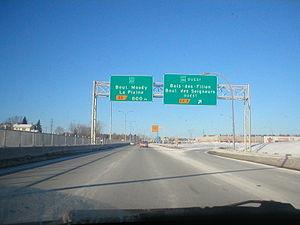
Description: Autoroute québécoise (Autoroute 25 nord près des sorties 22 et 23)
Terrebonne est une ville du Québec, chef-lieu de la MRC des Moulins, dans la région de Lanaudière. Elle fait partie de la banlieue nord de Montréal. Entre 1986 et 2013, sa population s'est accrue de 24 864 à 110 066 habitants, notamment grâce à une fusion avec les villes de Lachenaie et de La Plaine en 2001. En 2014, Terrebonne a été reconnue dixième ville en importance démographique au Québec.
L'autoroute 25, aussi connue sous le nom de Autoroute Louis-Hippolyte-La Fontaine est une autoroute interurbaine québécoise desservant les régions de Montréal, Laval et Lanaudière. Elle relie Longueuil sur la rive-sud du fleuve Saint-Laurent à Saint-Esprit dans Lanaudière, à 50 kilomètres au nord-ouest. Elle est le principal lien routier de l'est de Montréal et la seule autoroute reliant directement la Rive-Sud à la Rive-Nord de Montréal.
La route 337 est une route régionale québécoise située sur la rive nord du fleuve Saint-Laurent. Elle dessert la région administrative de Lanaudière.